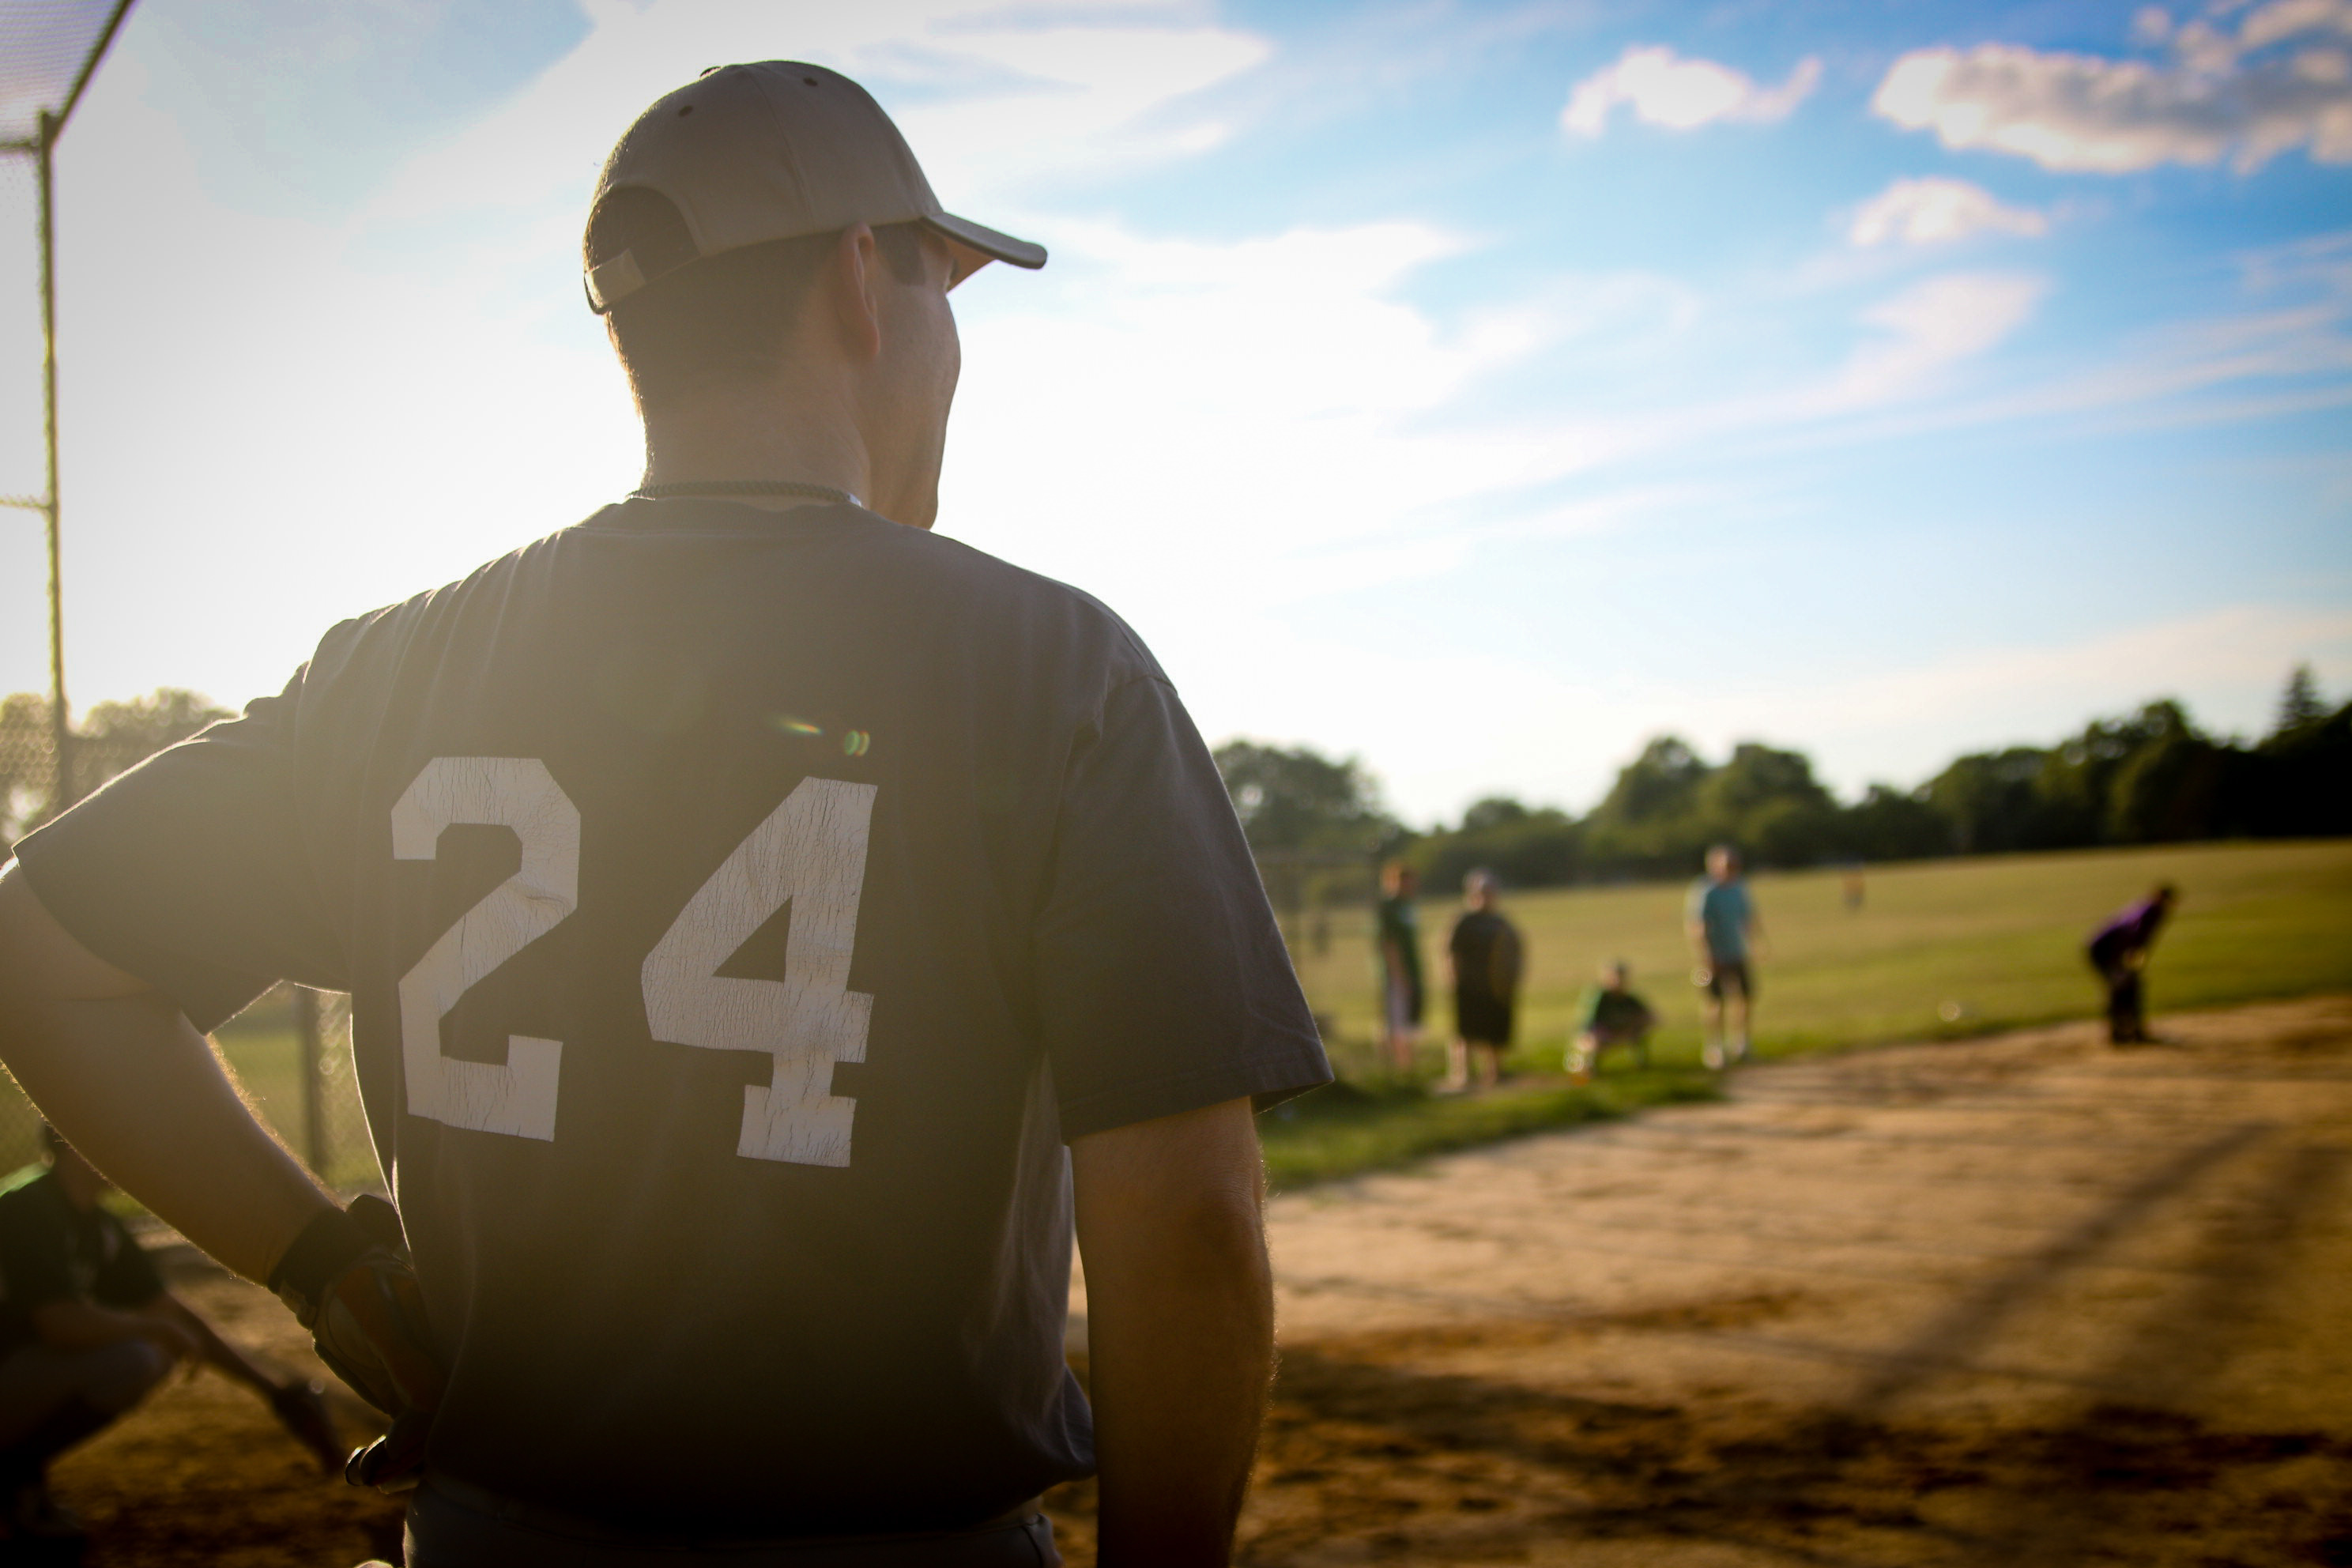
man, grass, people, sky, baseball, sport, field, lawn, leisure, outdoors, sports, daylight, cap, uniform, athlete, jersey, baseball player, grass field, head wear